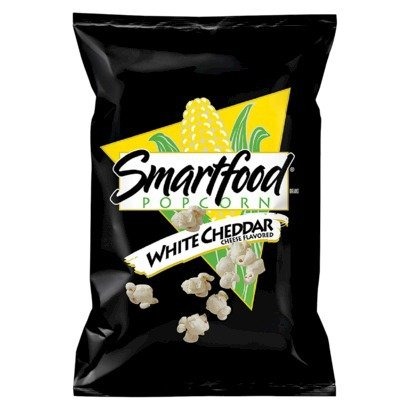
Item Name: Smartfood Popcorn, White Cheddar 5/8 Oz. (Pack of 55)
Value: nan
Unit: None

Price: 0.49